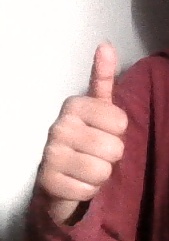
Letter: aleff